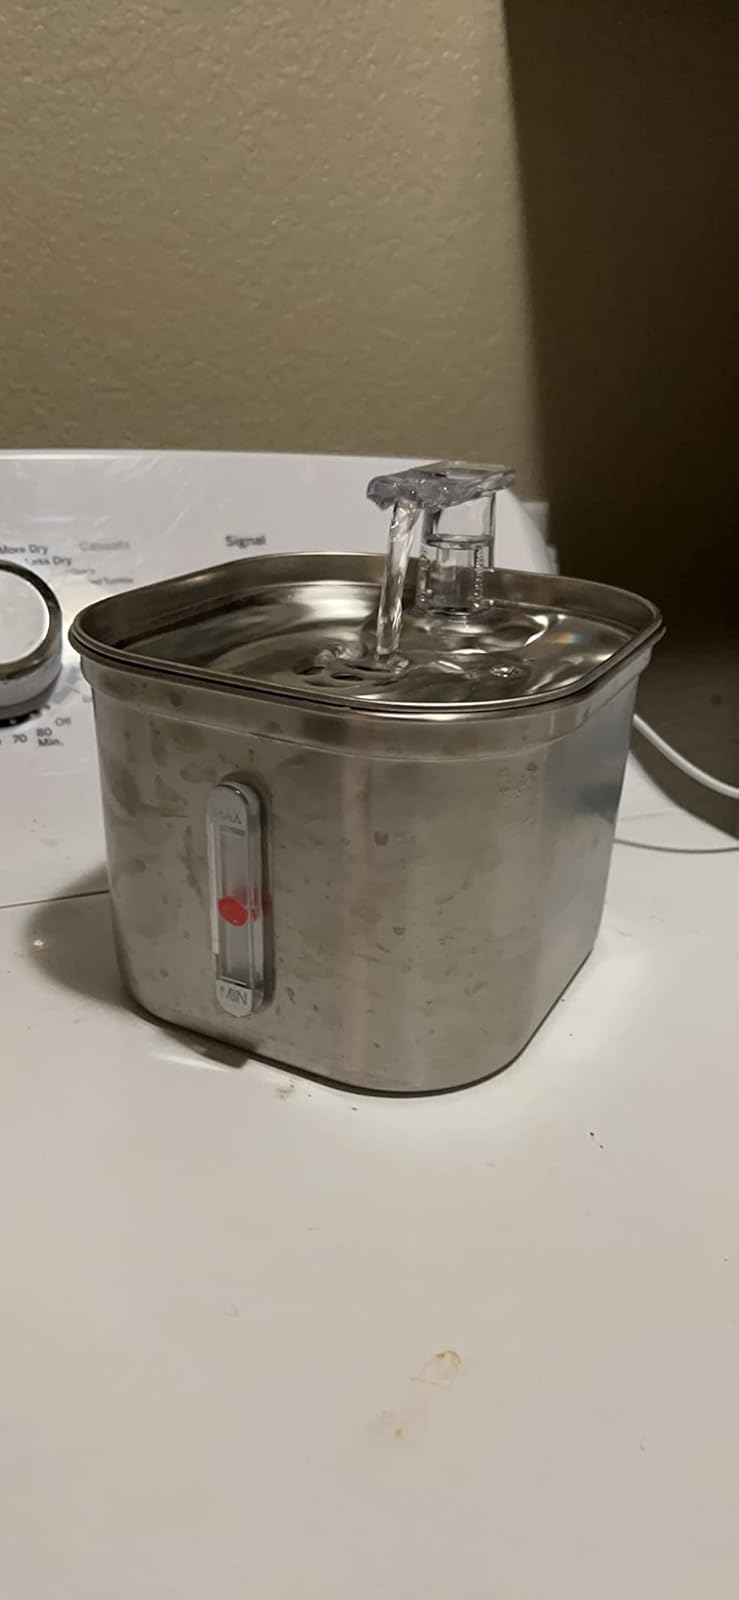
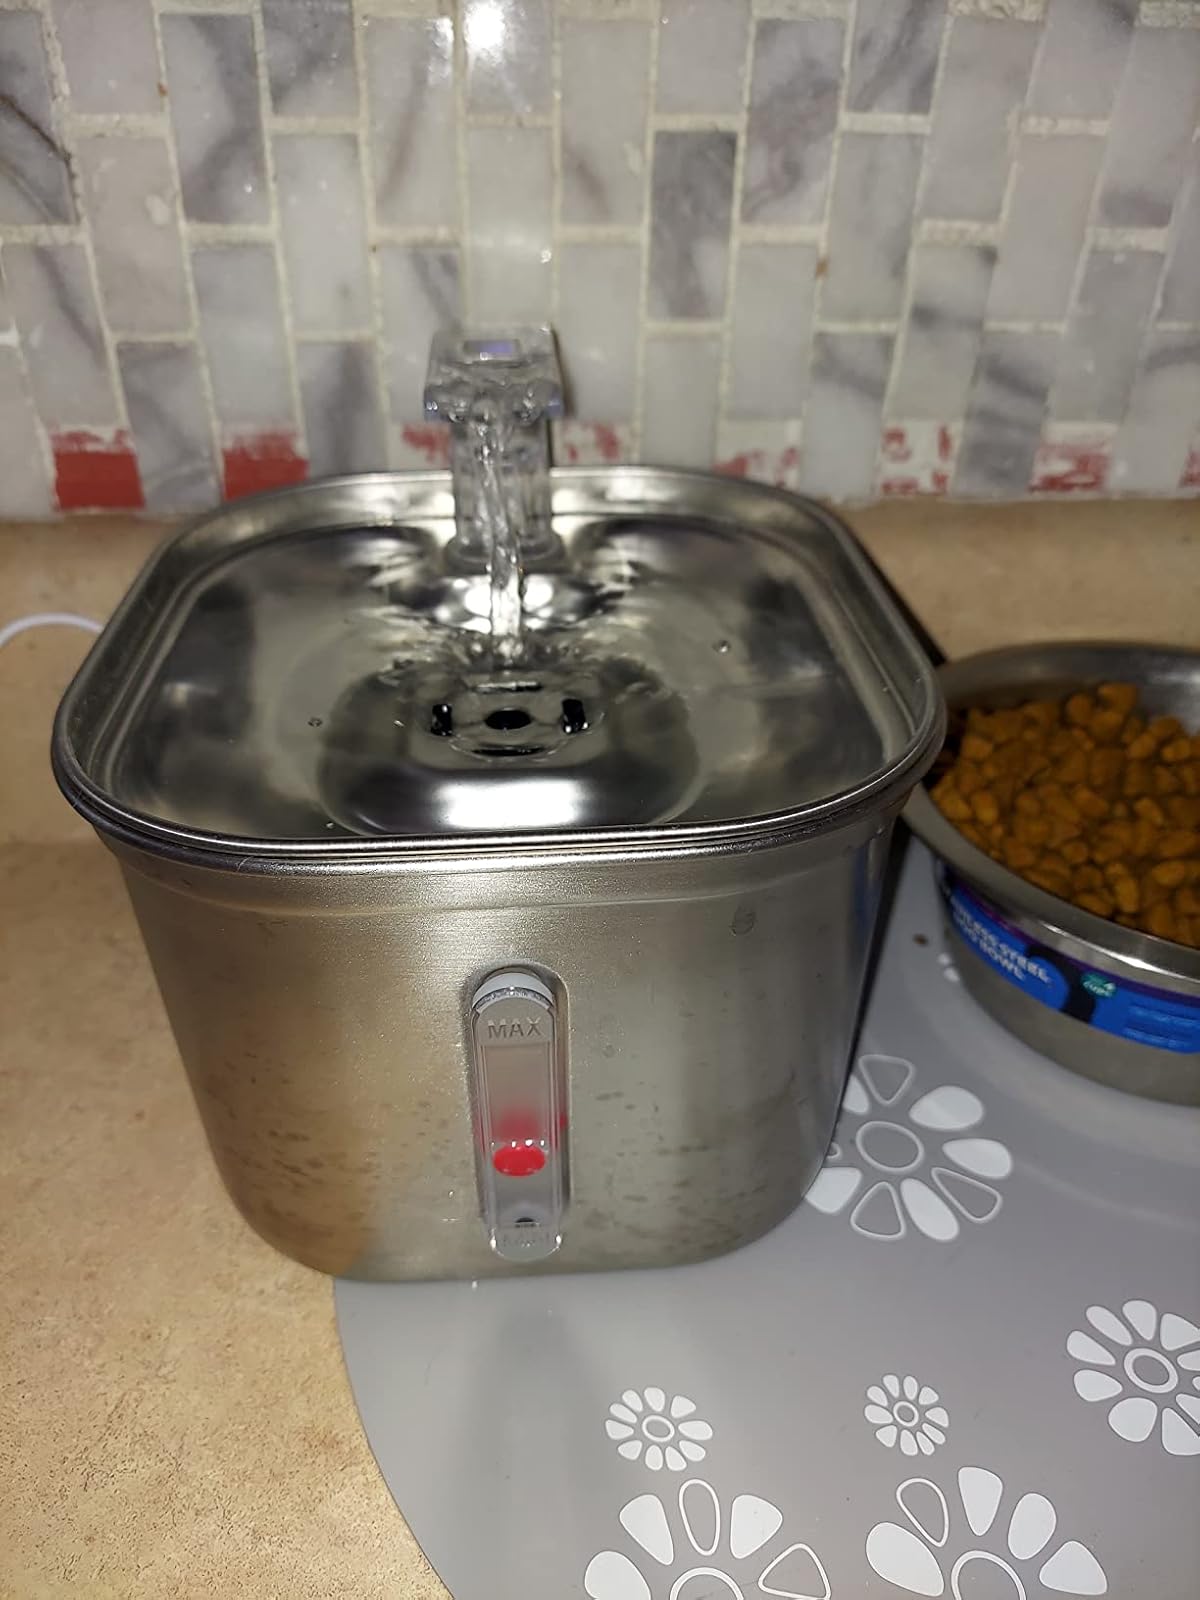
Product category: items_bowl
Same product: yes